2008 UEFA Champions League final

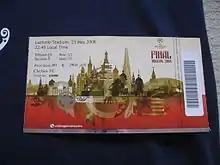
A ticket with a barcode strip on the right. The ticket is white on top half and red on the bottom, separated by images of the Moscow skyline in gold. In the top left corner is the seat information and the top right has the UEFA Champions League logo and the words "Final Moscow 2008".

Although the Luzhniki Stadium had a usual capacity of almost 85,000 spectators, that was reduced to 69,500 for the final. Of those tickets, approximately 21,000 were reserved for each finalist club, with a further 10,500 available for purchase by the general public via the UEFA website. Recipients of those tickets were determined by a random ballot following an online application process that ran from 28 February to 19 March 2008. Tickets were available in three categories, priced at €80, €140 and €200 depending on their location in the stadium. UEFA received around 125,000 applications for tickets from the general public over the course of the three-week application process.